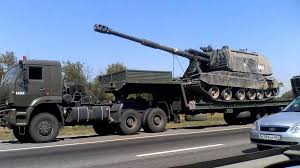
Label: 2S19_MSTA